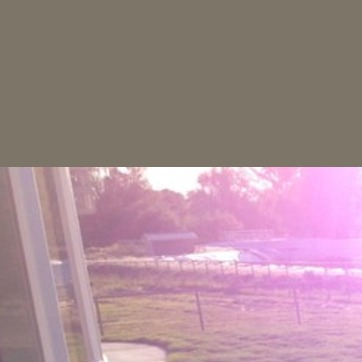
Material: sky